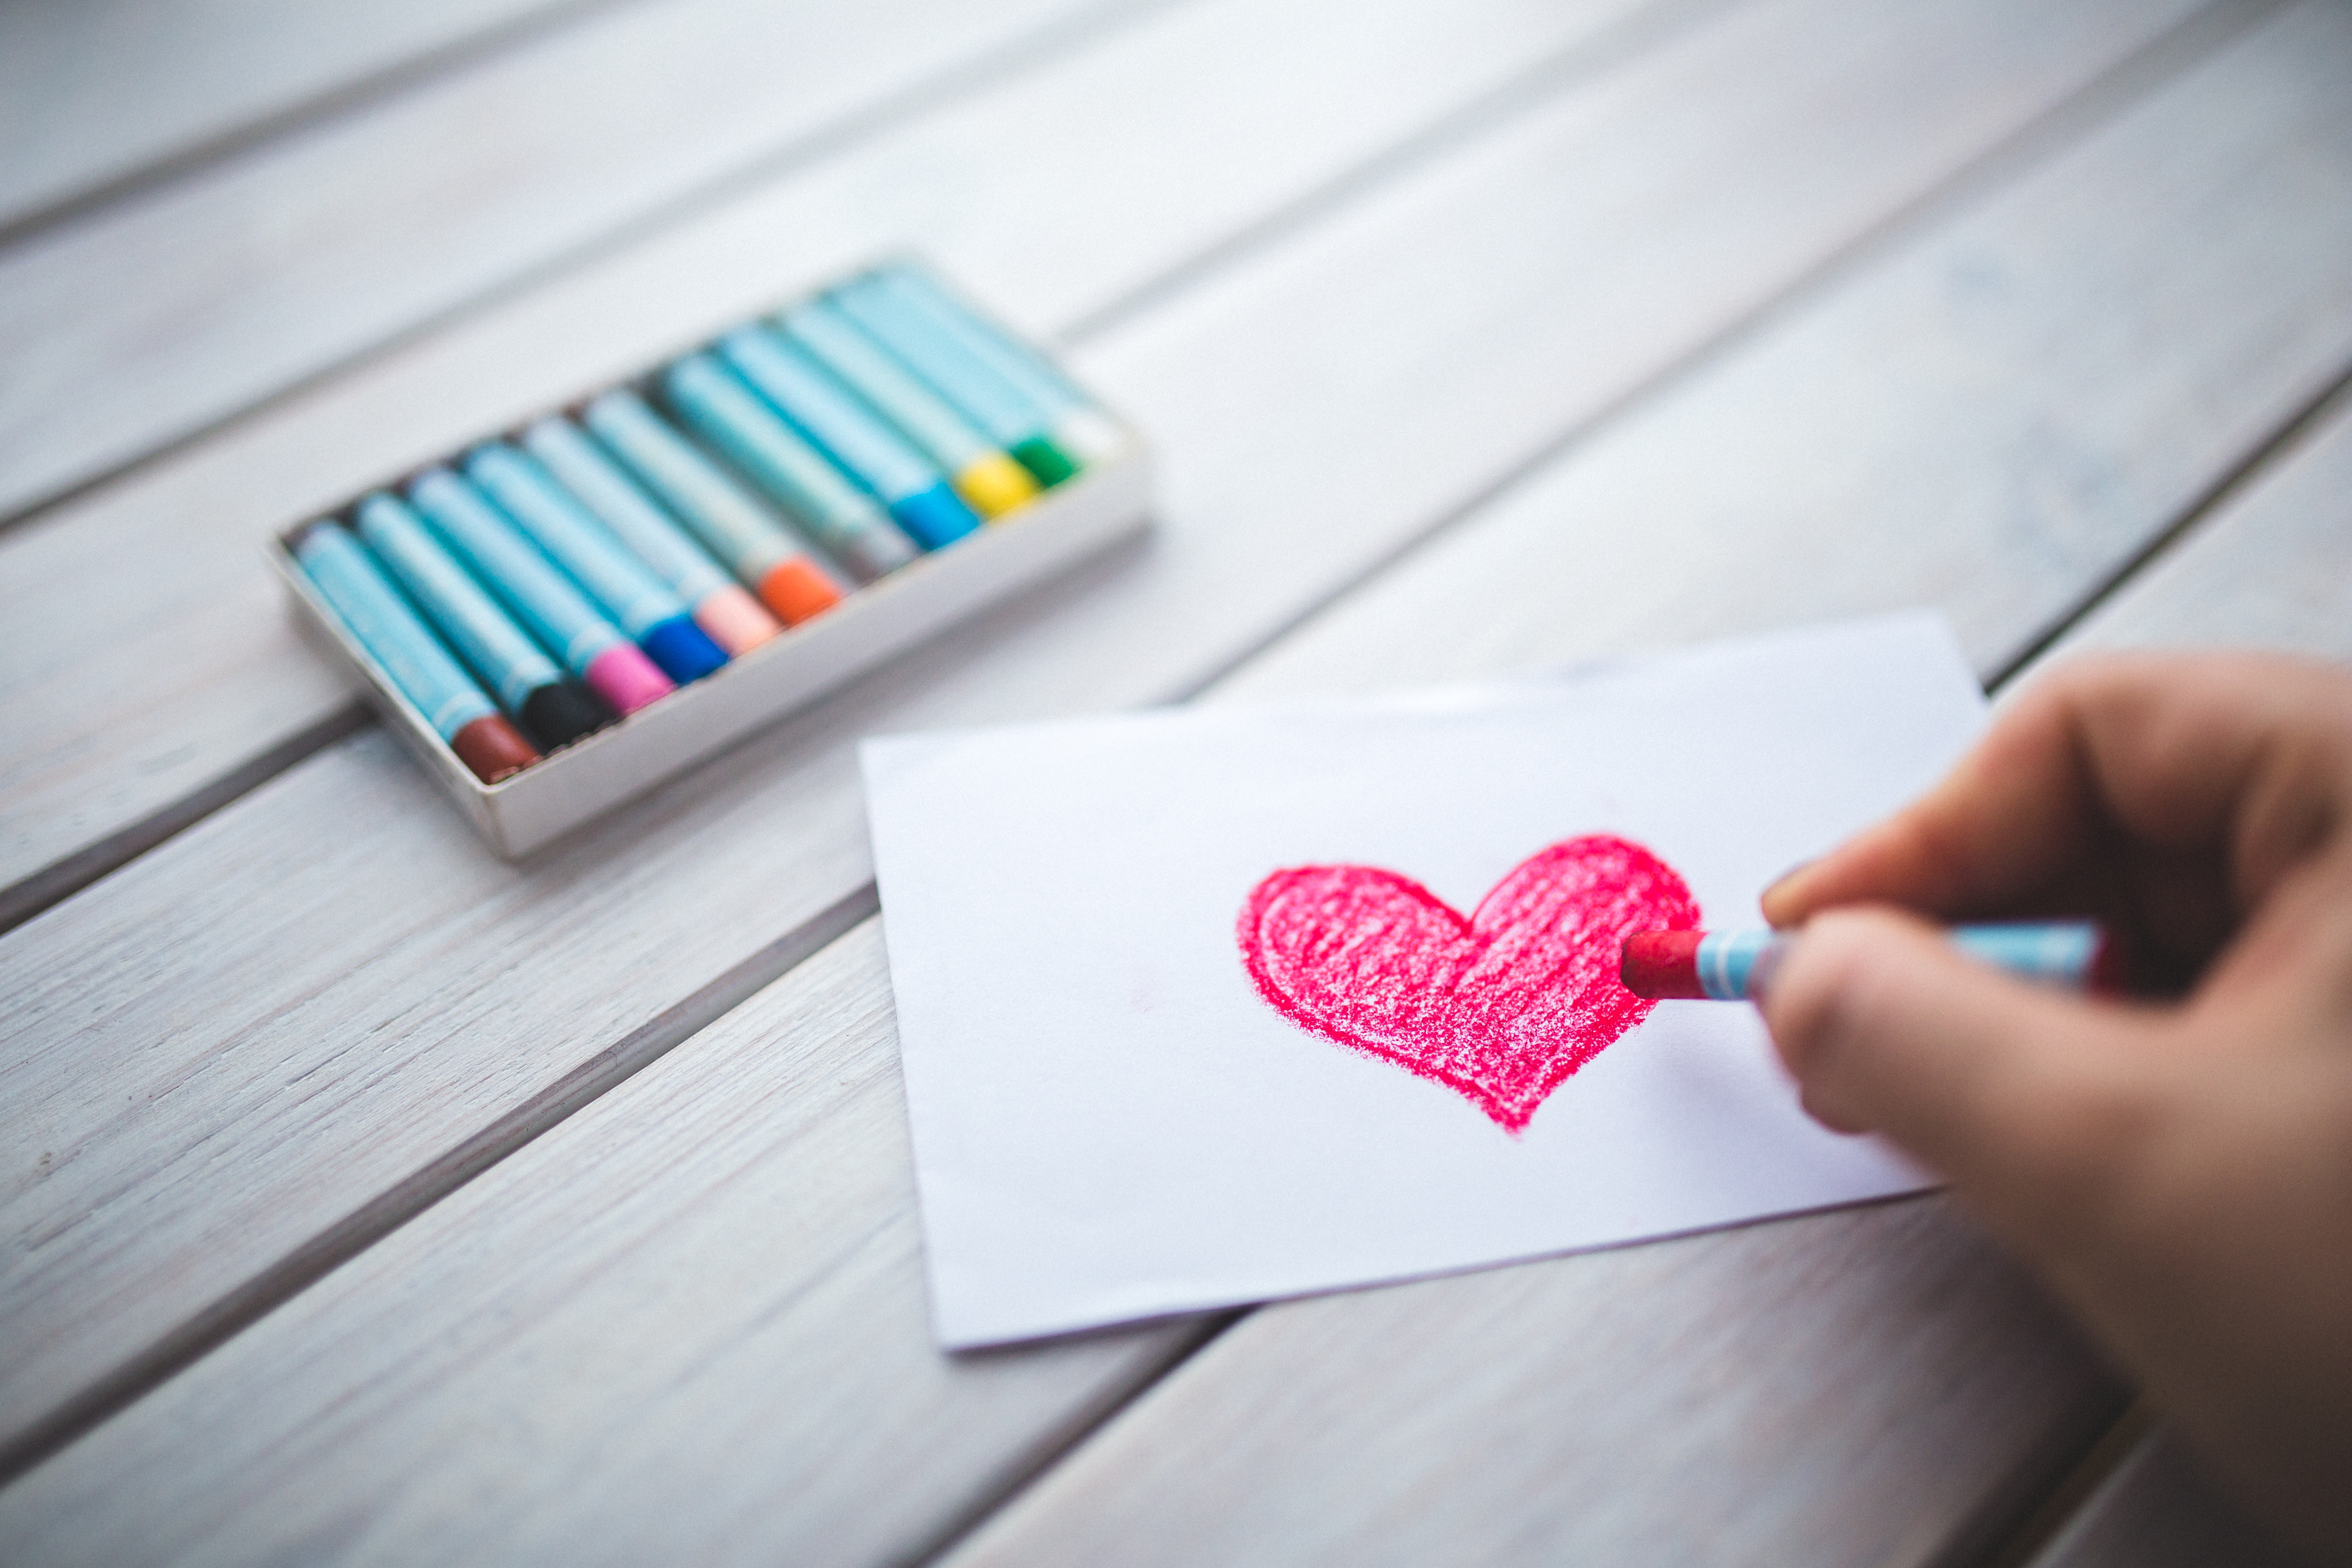
hand, love, heart, letter, romance, romantic, paper, material, crayon, card, art, drawing, pastel, valentines day, product design